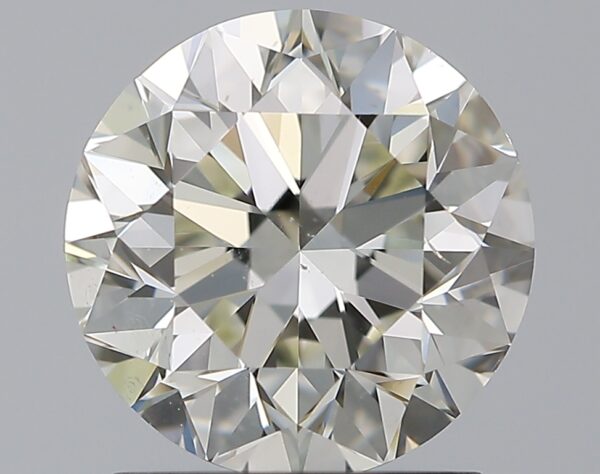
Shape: round
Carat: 1.7
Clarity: SI1
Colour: K
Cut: VG
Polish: EX
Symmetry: VG
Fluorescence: N
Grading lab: GIA
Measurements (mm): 7.38 x 7.46 x 4.8